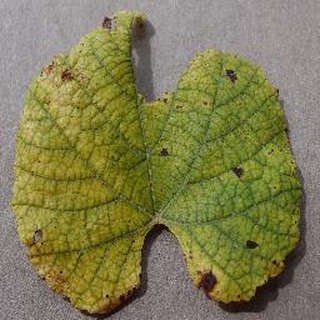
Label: grape_leaf_blight